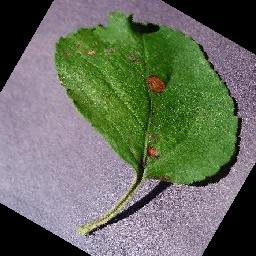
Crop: apple
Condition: black_rot